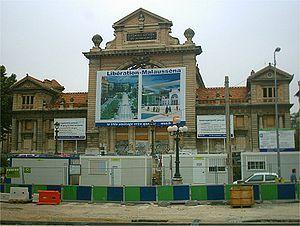
La gare du Sud est une halle gourmande et ancienne gare ferroviaire française située dans le quartier de la Libération à Nice. Cette gare est l'ancien terminus des lignes à voie métrique des chemins de fer de Provence reliant Nice à Digne-les-Bains et à Meyrargues via Draguignan.